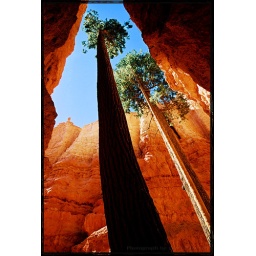
Gigantic pine trees rise over 100 feet from within the narrow confines of Bryce Canyon, Utah